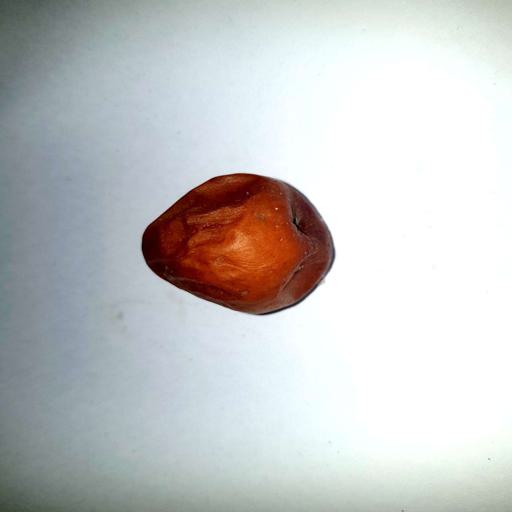
Label: bruised